Marlon Favorite

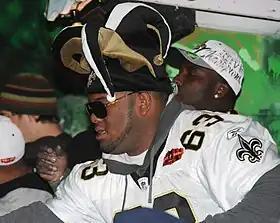
Favorite at the 2010 Saints Super Bowl XLIV victory parade

Marlon Dominique Favorite (born June 22, 1986) is a former American football defensive tackle. He was signed by the Carolina Panthers as an undrafted free agent in 2009. He played college football at Louisiana State University (LSU).